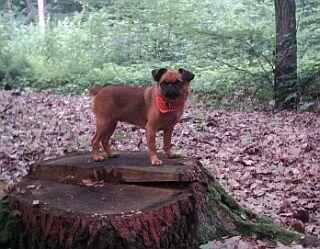
Brabancon_griffon